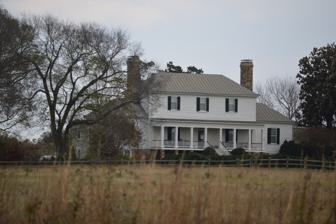
Building: Spring Bank (Lunenburg Courthouse, Virginia)
Country: United States of America
Year built: 1793
Historic house in Virginia, United States United States historic place Spring Bank U.S. National Register of Historic Places Virginia Landmarks Register Roadside view Show map of Virginia Show map of the United States Location 1070 Courthouse Rd., near Lunenburg, Virginia Coordinates 36°52′12″N 78°24′38″W / 36.87000°N 78.41056°W / 36.87000; -78.41056 Area 150 acres (61 ha) Built c. 1793 ( 1793 ) Built by Jacob Shelor; John Inge Architectural style Georgian NRHP reference No. 07000825 VLR No. 055-0017 Significant dates Added to NRHP August 16, 2007 Designated VLR June 6, 2007 Spring Bank , also known as Ravenscroft and Magnolia Grove, is a historic plantation house located near Lunenburg , Lunenburg County, Virginia . It was built about 1793, and is a five-part Palladian plan frame dwelling in the Late Georgian style.  It is composed of a two-story, three-bay center block flanked by one-story, one-bay, hipped roof wings with one-story, one-bay shed-roofed wings at the ends.  Also on the property are the contributing smokehouse , a log slave quarter, and frame tobacco barn, and the remains of late-18th or early-19th century dependencies, including a kitchen/laundry, ice house, spring house, and a dam. Also located on the property are a family cemetery and two other burial grounds.  It was built by John Stark Ravenscroft (1772–1830), who became the first Bishop of the Episcopal Diocese of North Carolina , serving from 1823 to 1830. It was listed on the National Register of Historic Places in 2007. References